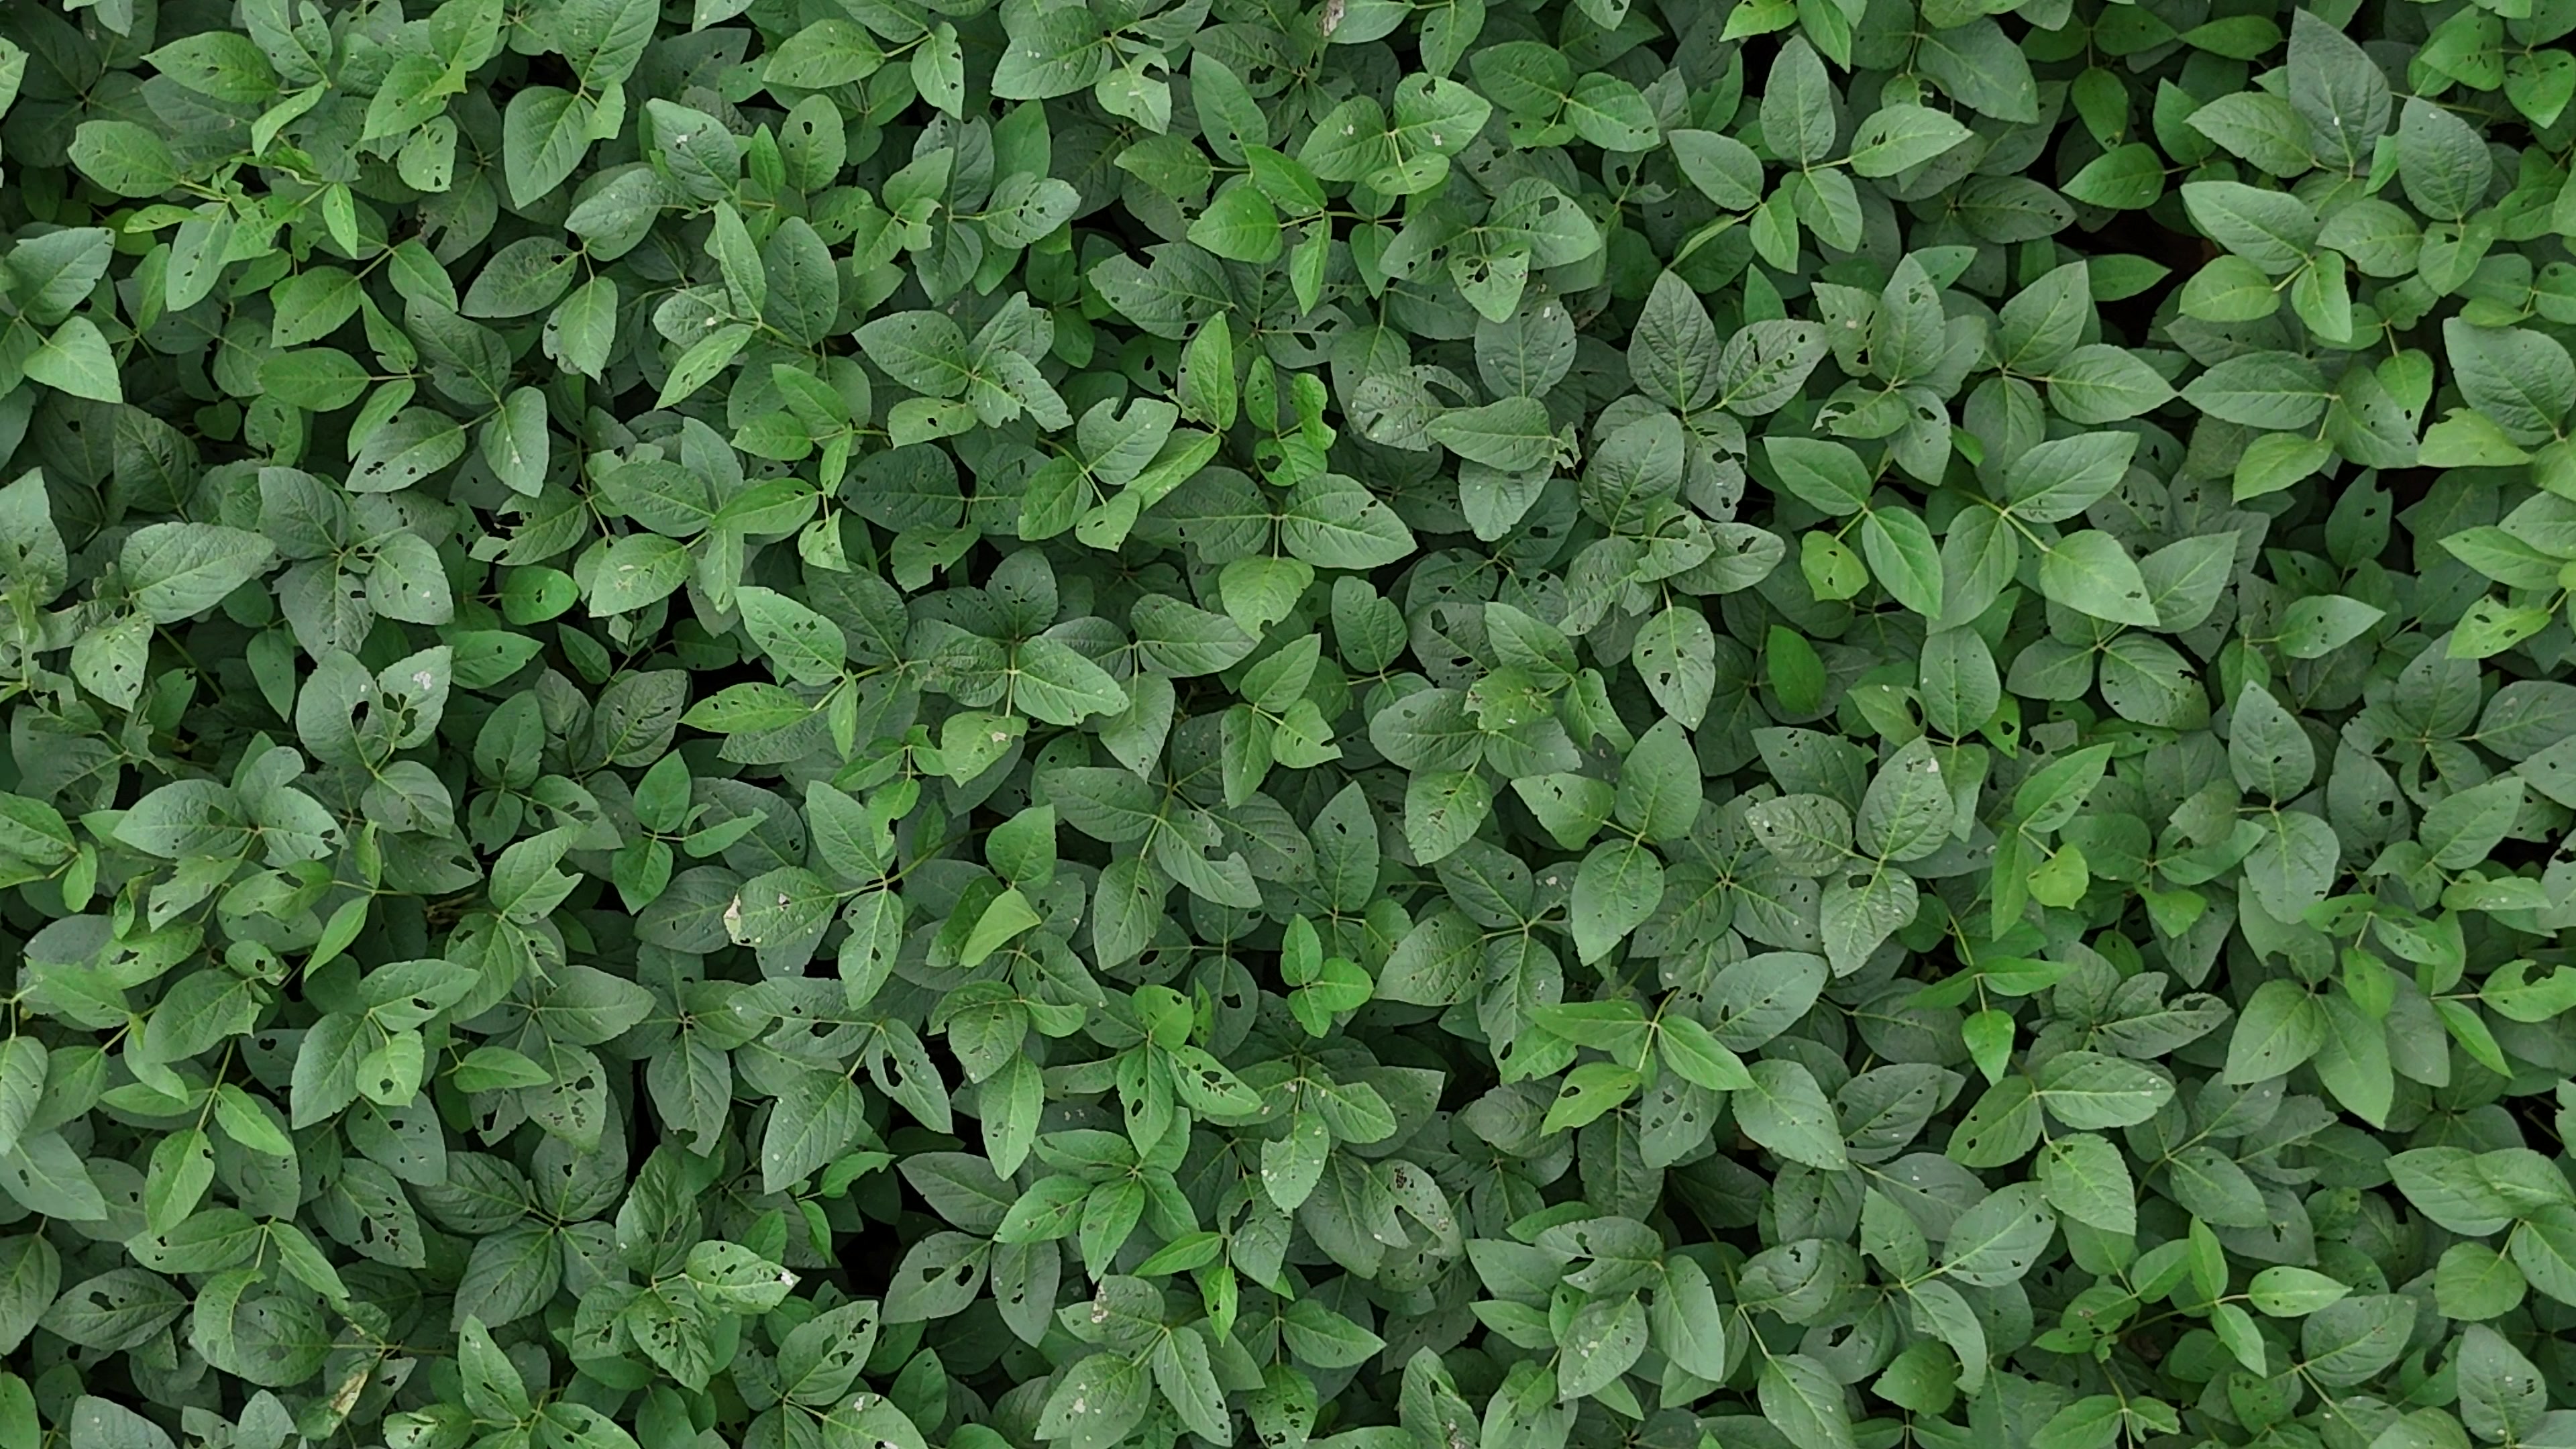
Label: Semilooper_Pest